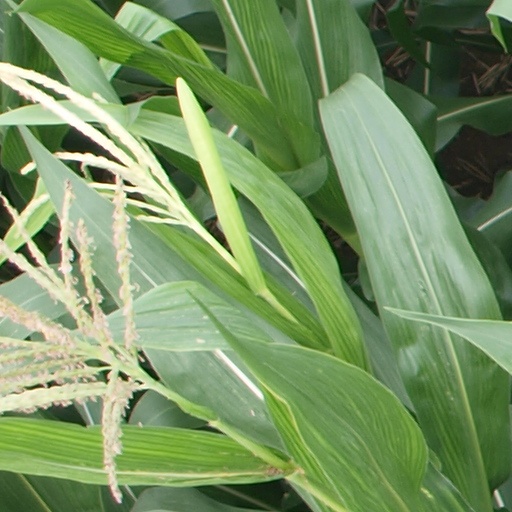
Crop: maize; corn